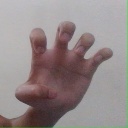
अक्षर: झ